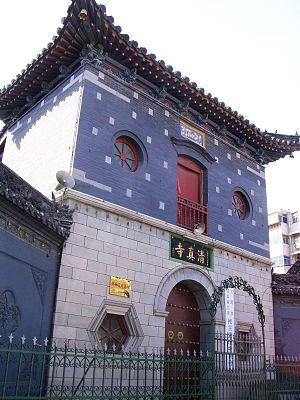
Vous trouverez ci-dessous une liste partielle des mosquées de République populaire de Chine.
La grande mosquée du sud de Jinan est la plus ancienne mosquée de la ville de Jinan, la capitale de la province du Shandong, en Chine. Elle est fondée en 1295, pendant la dynastie Yuan; mais la plus grande partie des bâtiments actuels datent de la dynastie Ming. Le plan de base de la mosquée est celui d'un temple chinois, dans lequel les éléments nécessaires à sa fonction de mosquée ont été intégrés.
L'islam en Chine, est riche de son passé et de son héritage. L'Histoire de l'islam en Chine est des plus anciennes, remontant aux alentours de 650, lorsque Sa`d ibn Abi Waqqas est envoyé comme représentant auprès de l'empereur Tang Gaozong, durant le règne du calife Othmân ibn Affân. Le nombre de musulmans en RPC est estimé entre 30 et 80 millions suivant les sources. L'État communiste commence par lutter contre toutes les religions pendant les années 1950, puis les interdits pendant la Révolution culturelle avant de graduellement mettre en place un système de liberté sous contrôle avec l'arrivée de Deng Xiaoping au pouvoir. L'islam est géré par l'Association Islamique de Chine, une association étatique à laquelle doit s'affilier tout musulman.
La période de la dynastie Yuan en Chine au XIIIᵉ siècle voit une augmentation significative du nombre de musulmans en Chine par rapport à la période de la dynastie Song. On estime qu'au XIVᵉ siècle, il y a environ 4 000 000 de musulmans en Chine. On trouve des traces de leur influence à divers degrés aussi bien dans les progrès réalisés par la science chinoise que l'économie ou l'architecture, via la construction de Dadu, la nouvelle capitale des Yuan.